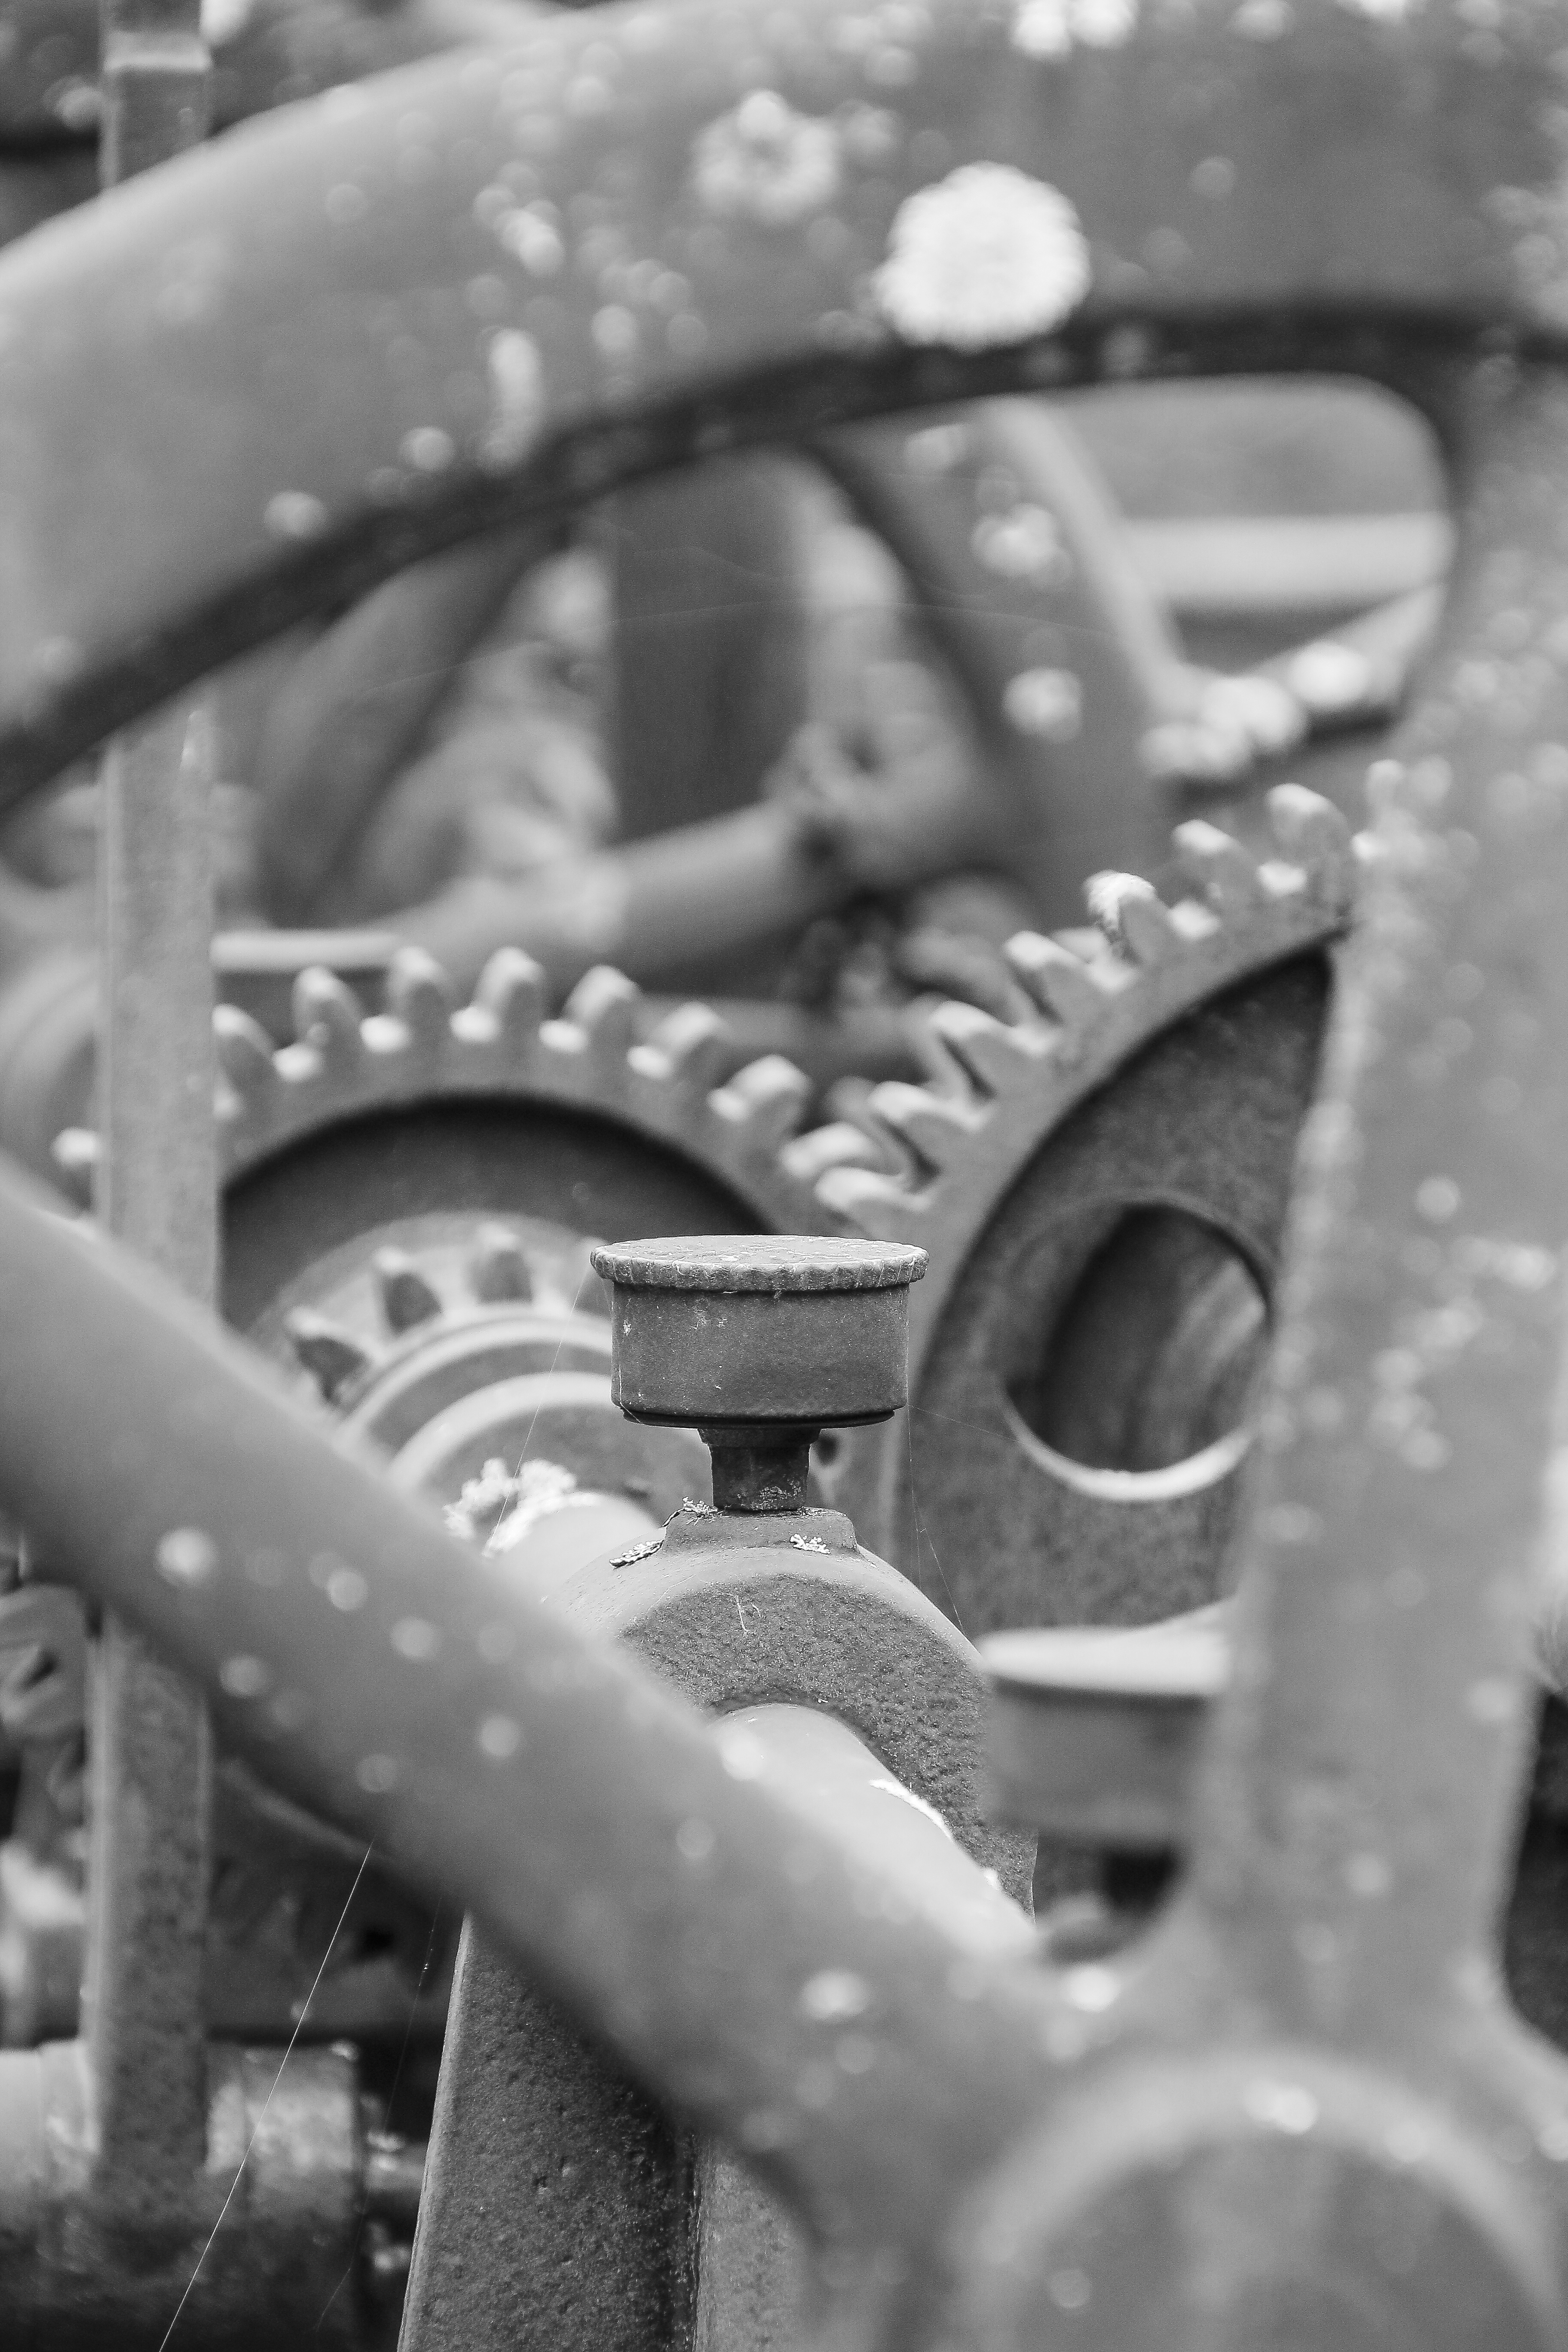
black and white, white, photography, wheel, vehicle, gear, machine, machinery, black, monochrome, mechanism, close up, temple, mechanical, rusty, iron, monochrome photography, single lens reflex camera